List of participants in the Paris Peace Conference (1919–1920)

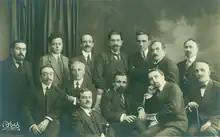
Delegation from the First Republic of Armenia during the Paris Peace Conference.

This list shows all nations and delegations who signed the Treaty of Versailles. All plenipotentiaries signed the treaty, except where indicated otherwise.